The Coming of Conan

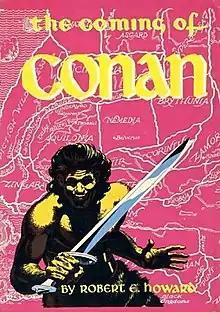
Cover of first edition

The Coming of Conan is a collection of eight fantasy short stories by American writer Robert E. Howard, featuring his sword and sorcery heroes Kull and Conan the Barbarian, together with the first part of his pseudo-history of the "Hyborian Age" in which the Conan tales were set. It was first published in hardcover in the United States by Gnome Press in 1953 and by Boardman Books in the United Kingdom in 1954. The stories originally appeared in the 1930s in the fantasy magazine "Weird Tales". The collection never saw publication in paperback; instead, its component stories were split and distributed among other "Kull" and "Conan" collections.